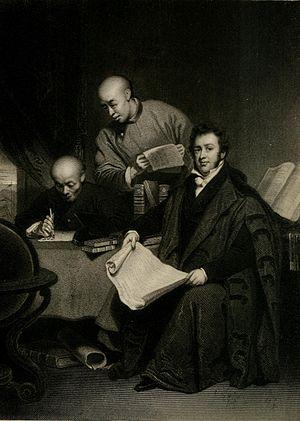
Robert Morrison est un missionnaire écossais né le 5 janvier 1782 à Bullers Green près de Morpeth dans le Northumberland et mort le 1ᵉʳ août 1834 à Guangzhou.